Red Rockers

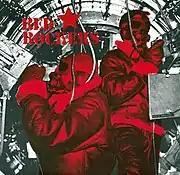
Cover of "Guns of Revolution"

Red Rockers quickly joined the punk milieu in late 1979 with their first vinyl record, "Guns of Revolution". The 45rpm EP, with the title track on the A-side and its B-sides of "Teenage Underground" and "Nothing to Lose", was a cult hit, and the band was heralded in some punk fanzines as "America's Clash"